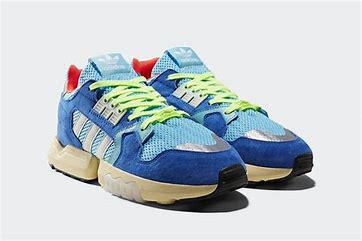
Brand: Adidas
Model: ZX Torsion